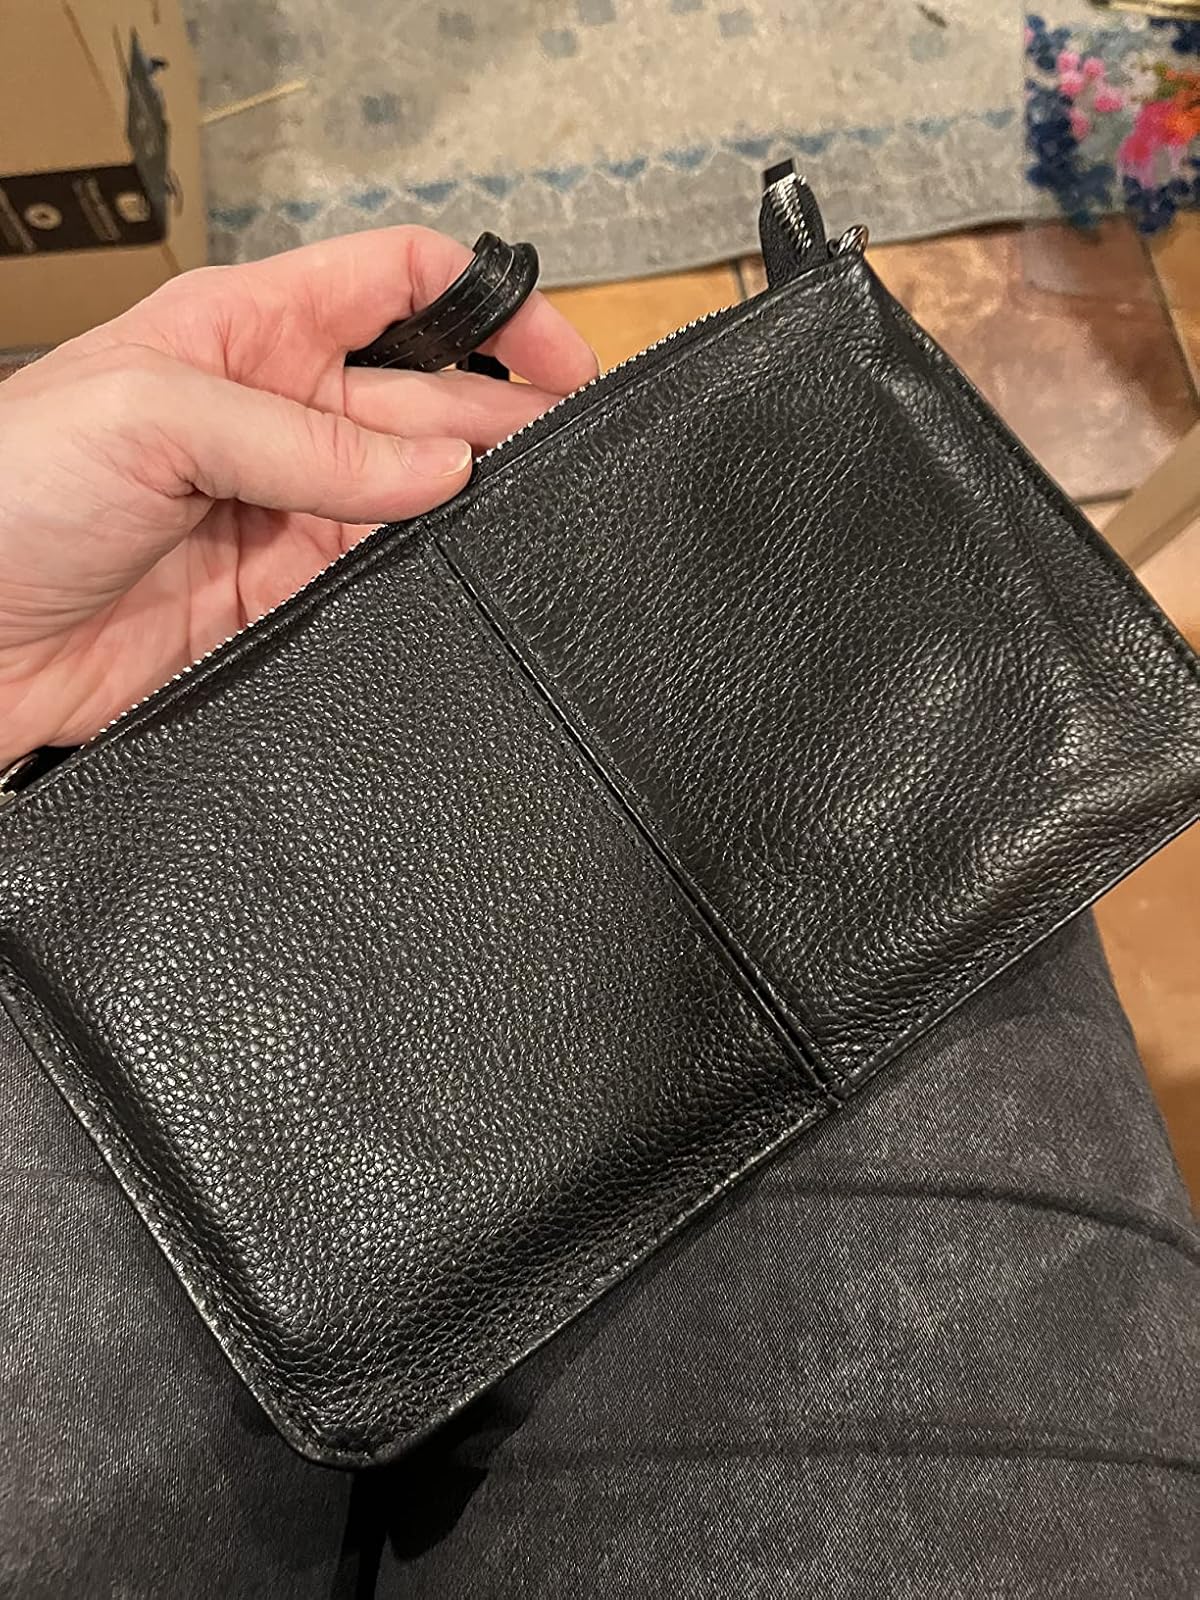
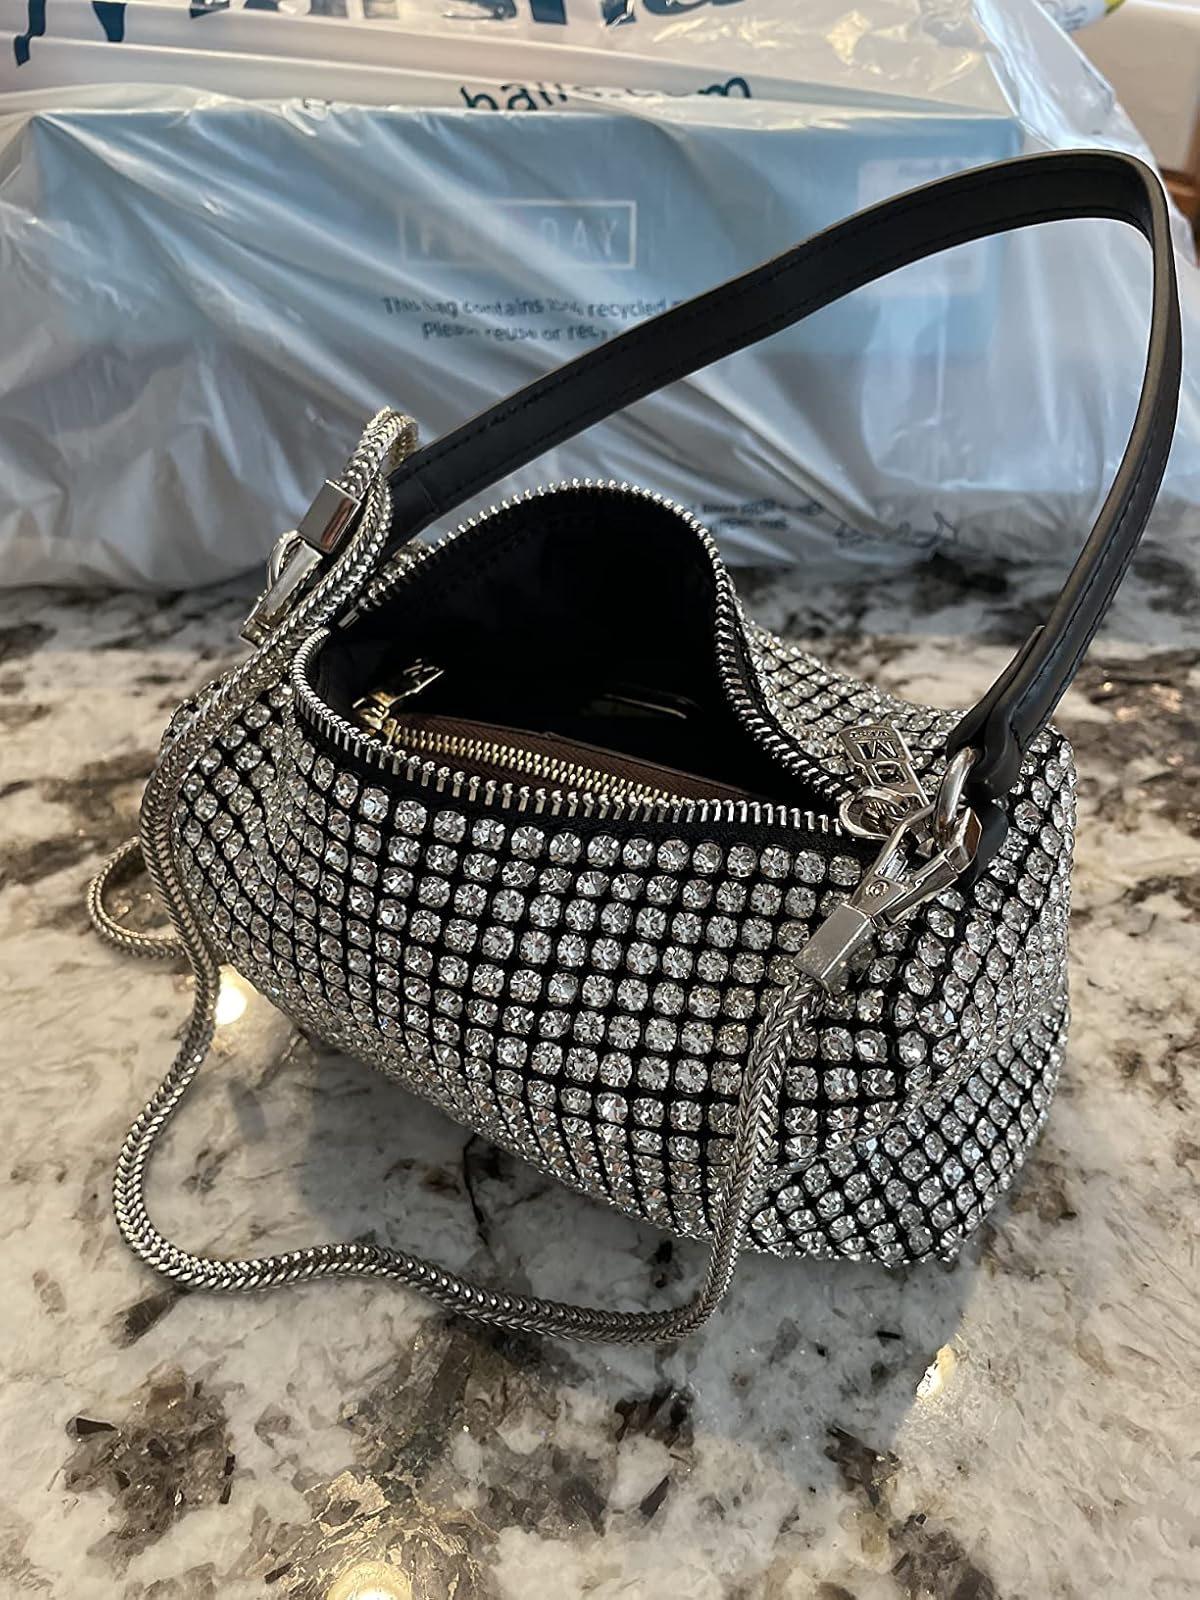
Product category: accessories_handbag
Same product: no